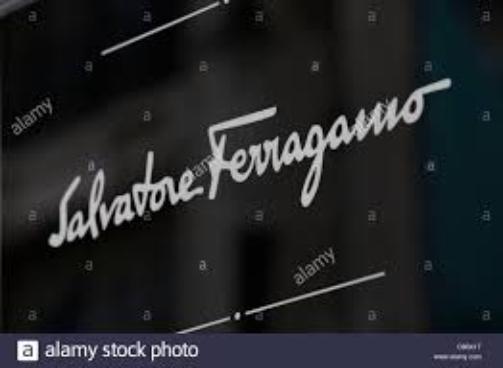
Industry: Clothes